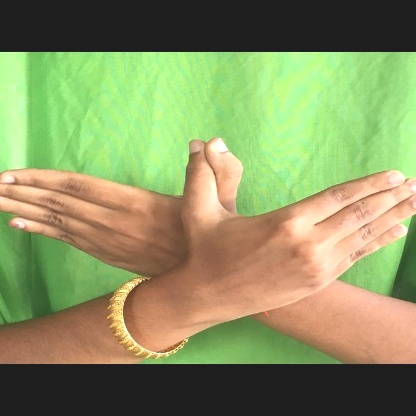
Mudra: Garuda